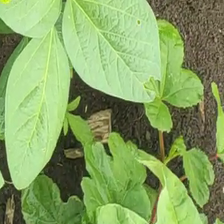
Weed species: Little_Mallow(Malva parviflora)